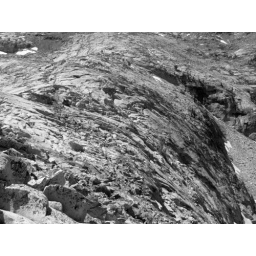
in places the granite mountain flows like a river